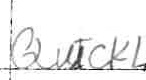
Label: quickly